Great Wealth Transfer

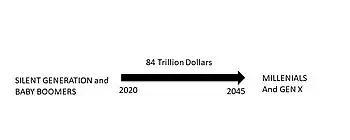
The Great Wealth Transfer

The Great Wealth Transfer refers to an intergenerational wealth transfer that is underway in the United States, among other nations, with the baby boomer generation leaving significant wealth to their heirs. Baby boomers and the silent generation will bequeath a total of $84.4 trillion in assets through to 2045, with $72.6 trillion going directly to heirs. The transfer of wealth from baby boomers will account for $53 trillion or 63% of all transfers, while the Silent Generation will hand down $15.8 trillion.